Frank Miller (cryptographer)

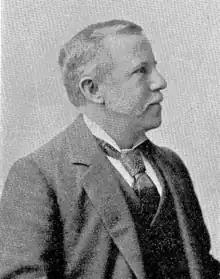

Franklin Miller (January 19, 1842 – February 13, 1925) was an American cryptographer, banker, and trustee of Stanford University. He invented the one-time pad in 1882, 35 years before the patent issued to Gilbert Vernam.